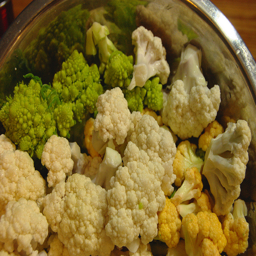
Various colors of broccoli pieces sit in a metal bowl.
Raw tri-color cauliflower in a silver steaming pot
A close up of a bowl of variously colored cauliflower.
There is a bowl that has different color cauliflower
A bowl of vegetables such as cauliflower and broccoli.